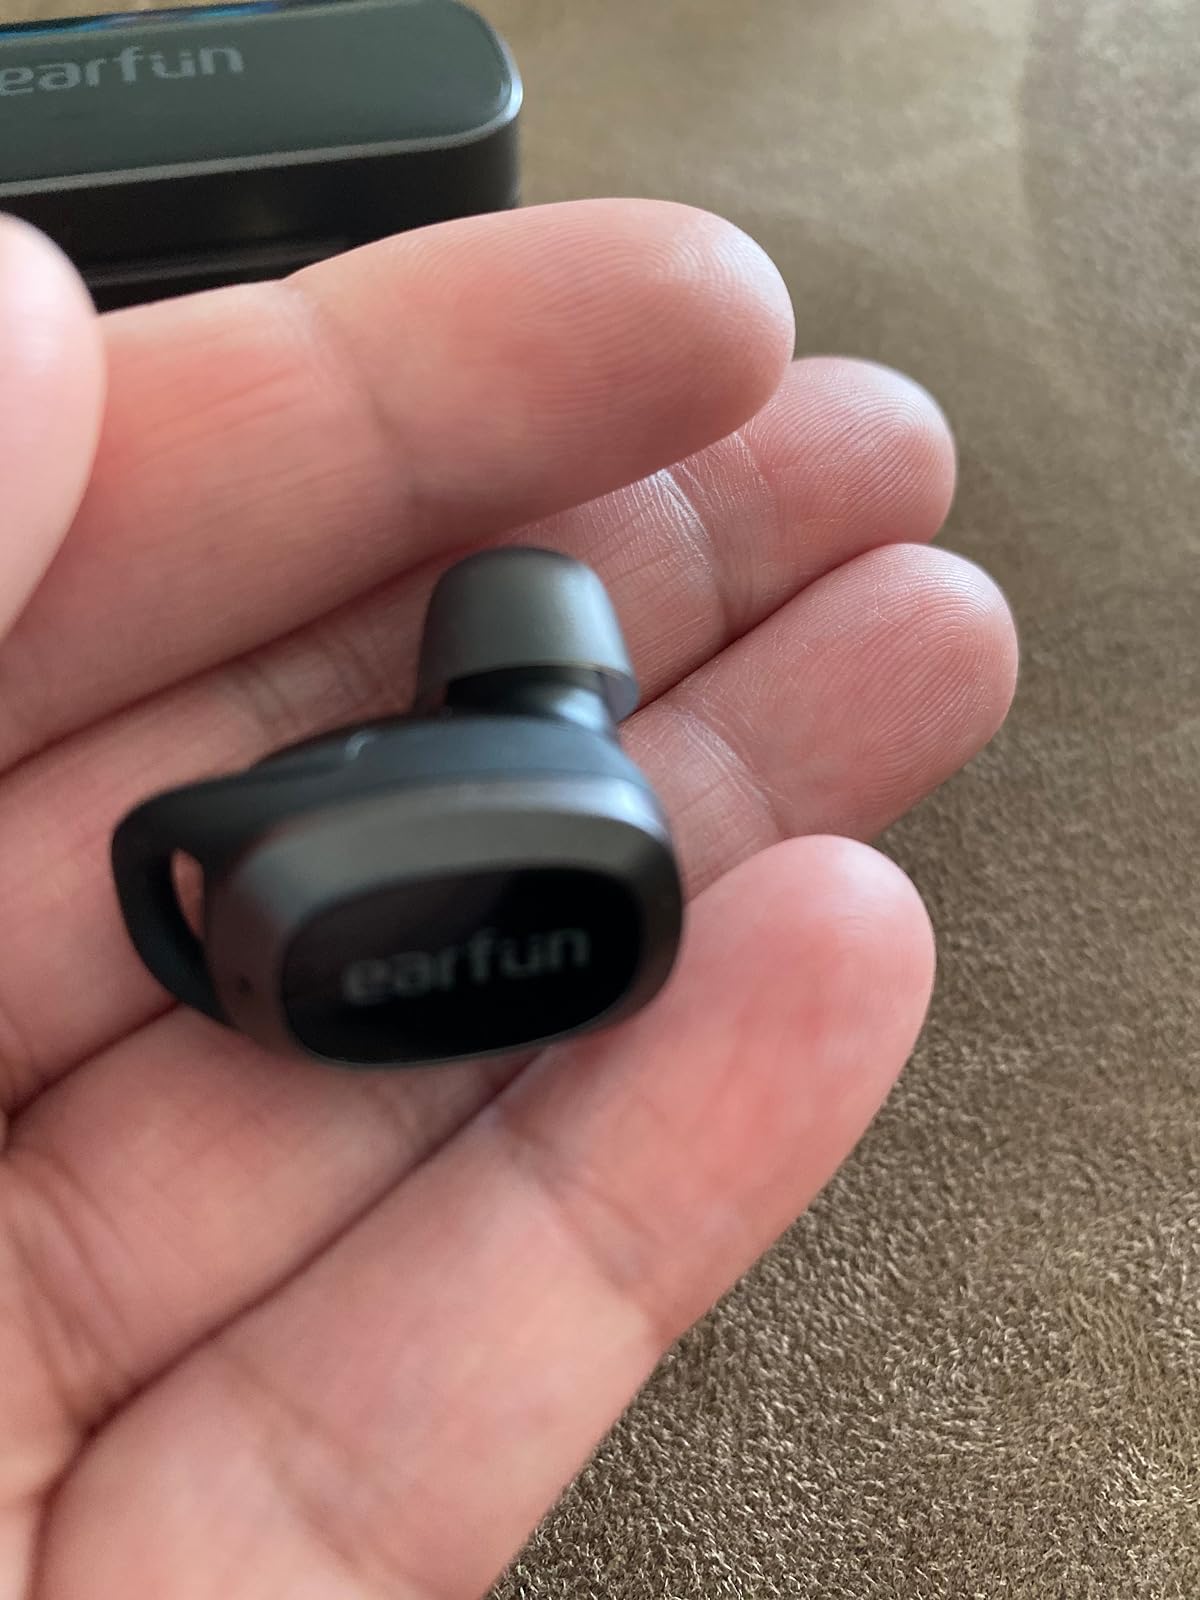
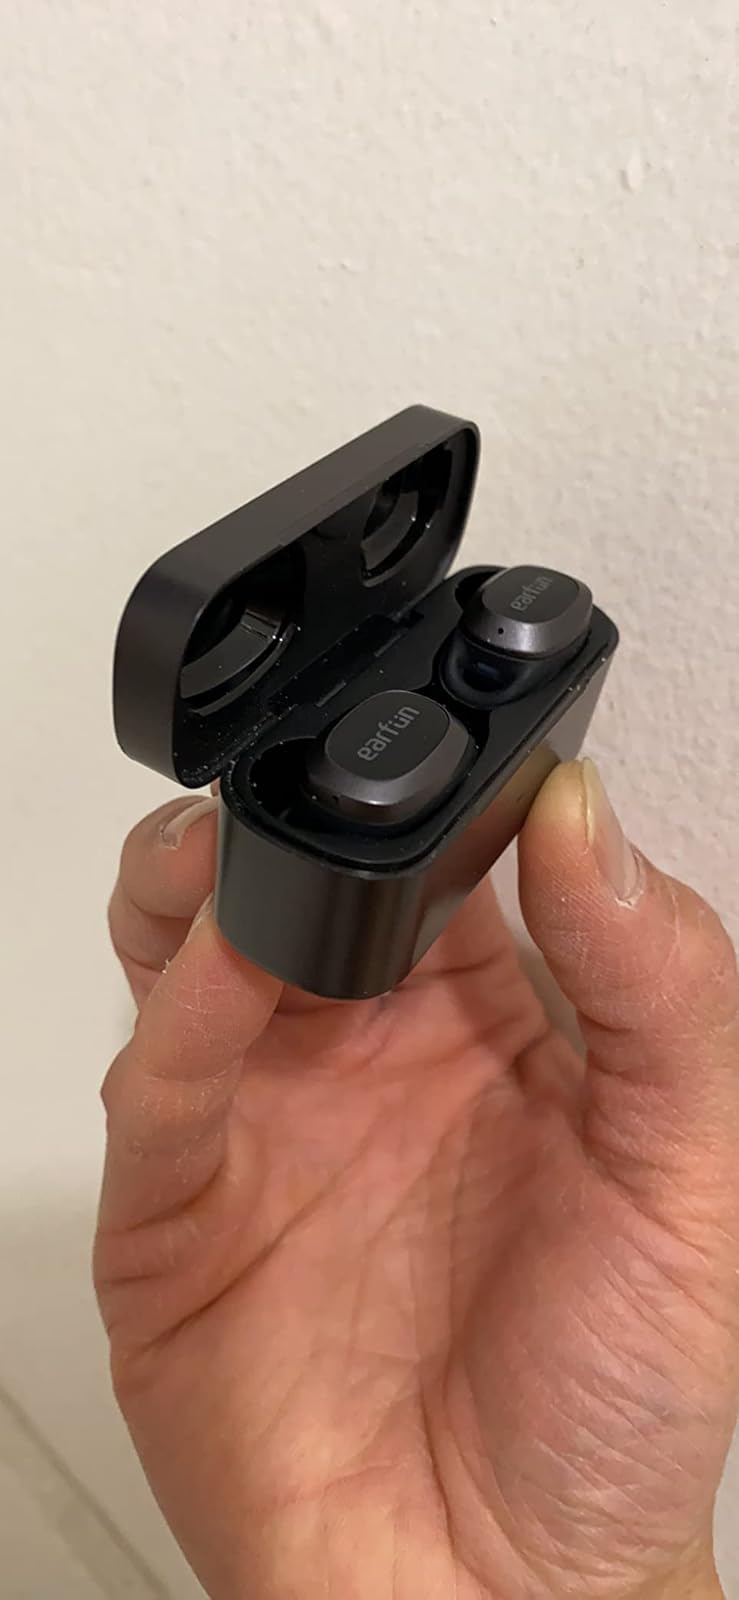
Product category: earbuds
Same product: yes